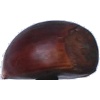
Label: Chestnut 1